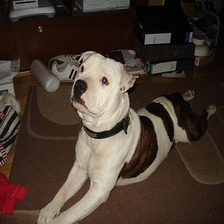
Species: dog
Breed: staffordshire bull terrier